Białystok

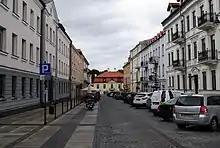
Kilińskiego Street, one of the historic streets in Centrum, the central district of Białystok

The communication system serving the entire city was made of streets radiating out from the central market square. An inventory plan made by Becker in 1799 was needed by the Prussian authorities in connection with the negotiations on the acquisition of Białystok for a royal residence. The plan is of fundamental importance as it shows the development of the city in the first period of its creation. The area of the city did not exceed 1.5 km2, and the population was approx. 3.5 thousand. The entire urban area was closed with 6 loose-fitting gates and buildings situated on regular plots. Compact buildings were found only in the market square, the frontages of which were 1- 2-storey buildings with brick front elevations. Choroska and Zamkowa Streets were built up with only brick houses. The city was dominated by the palace complex, which, together with the park, covered a substantial area. The residence palace was designed on a European scale and created new development opportunities for Białystok. Following the handover of the city from the Prussian Kingdom to the Russian Empire in the early 19th century, the city began growing in a very fast pace as a result of intensive industrialization, losing its original Baroque composition.